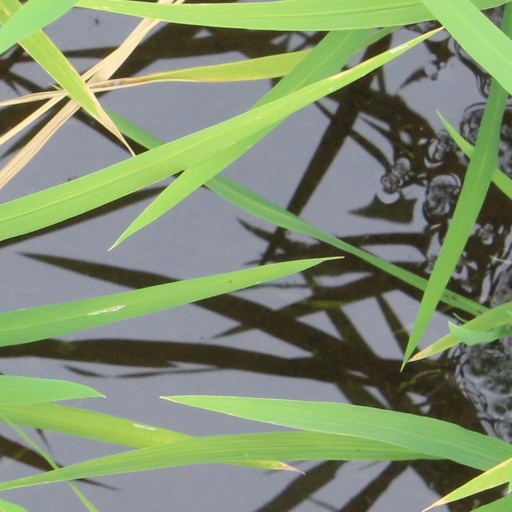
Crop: rice